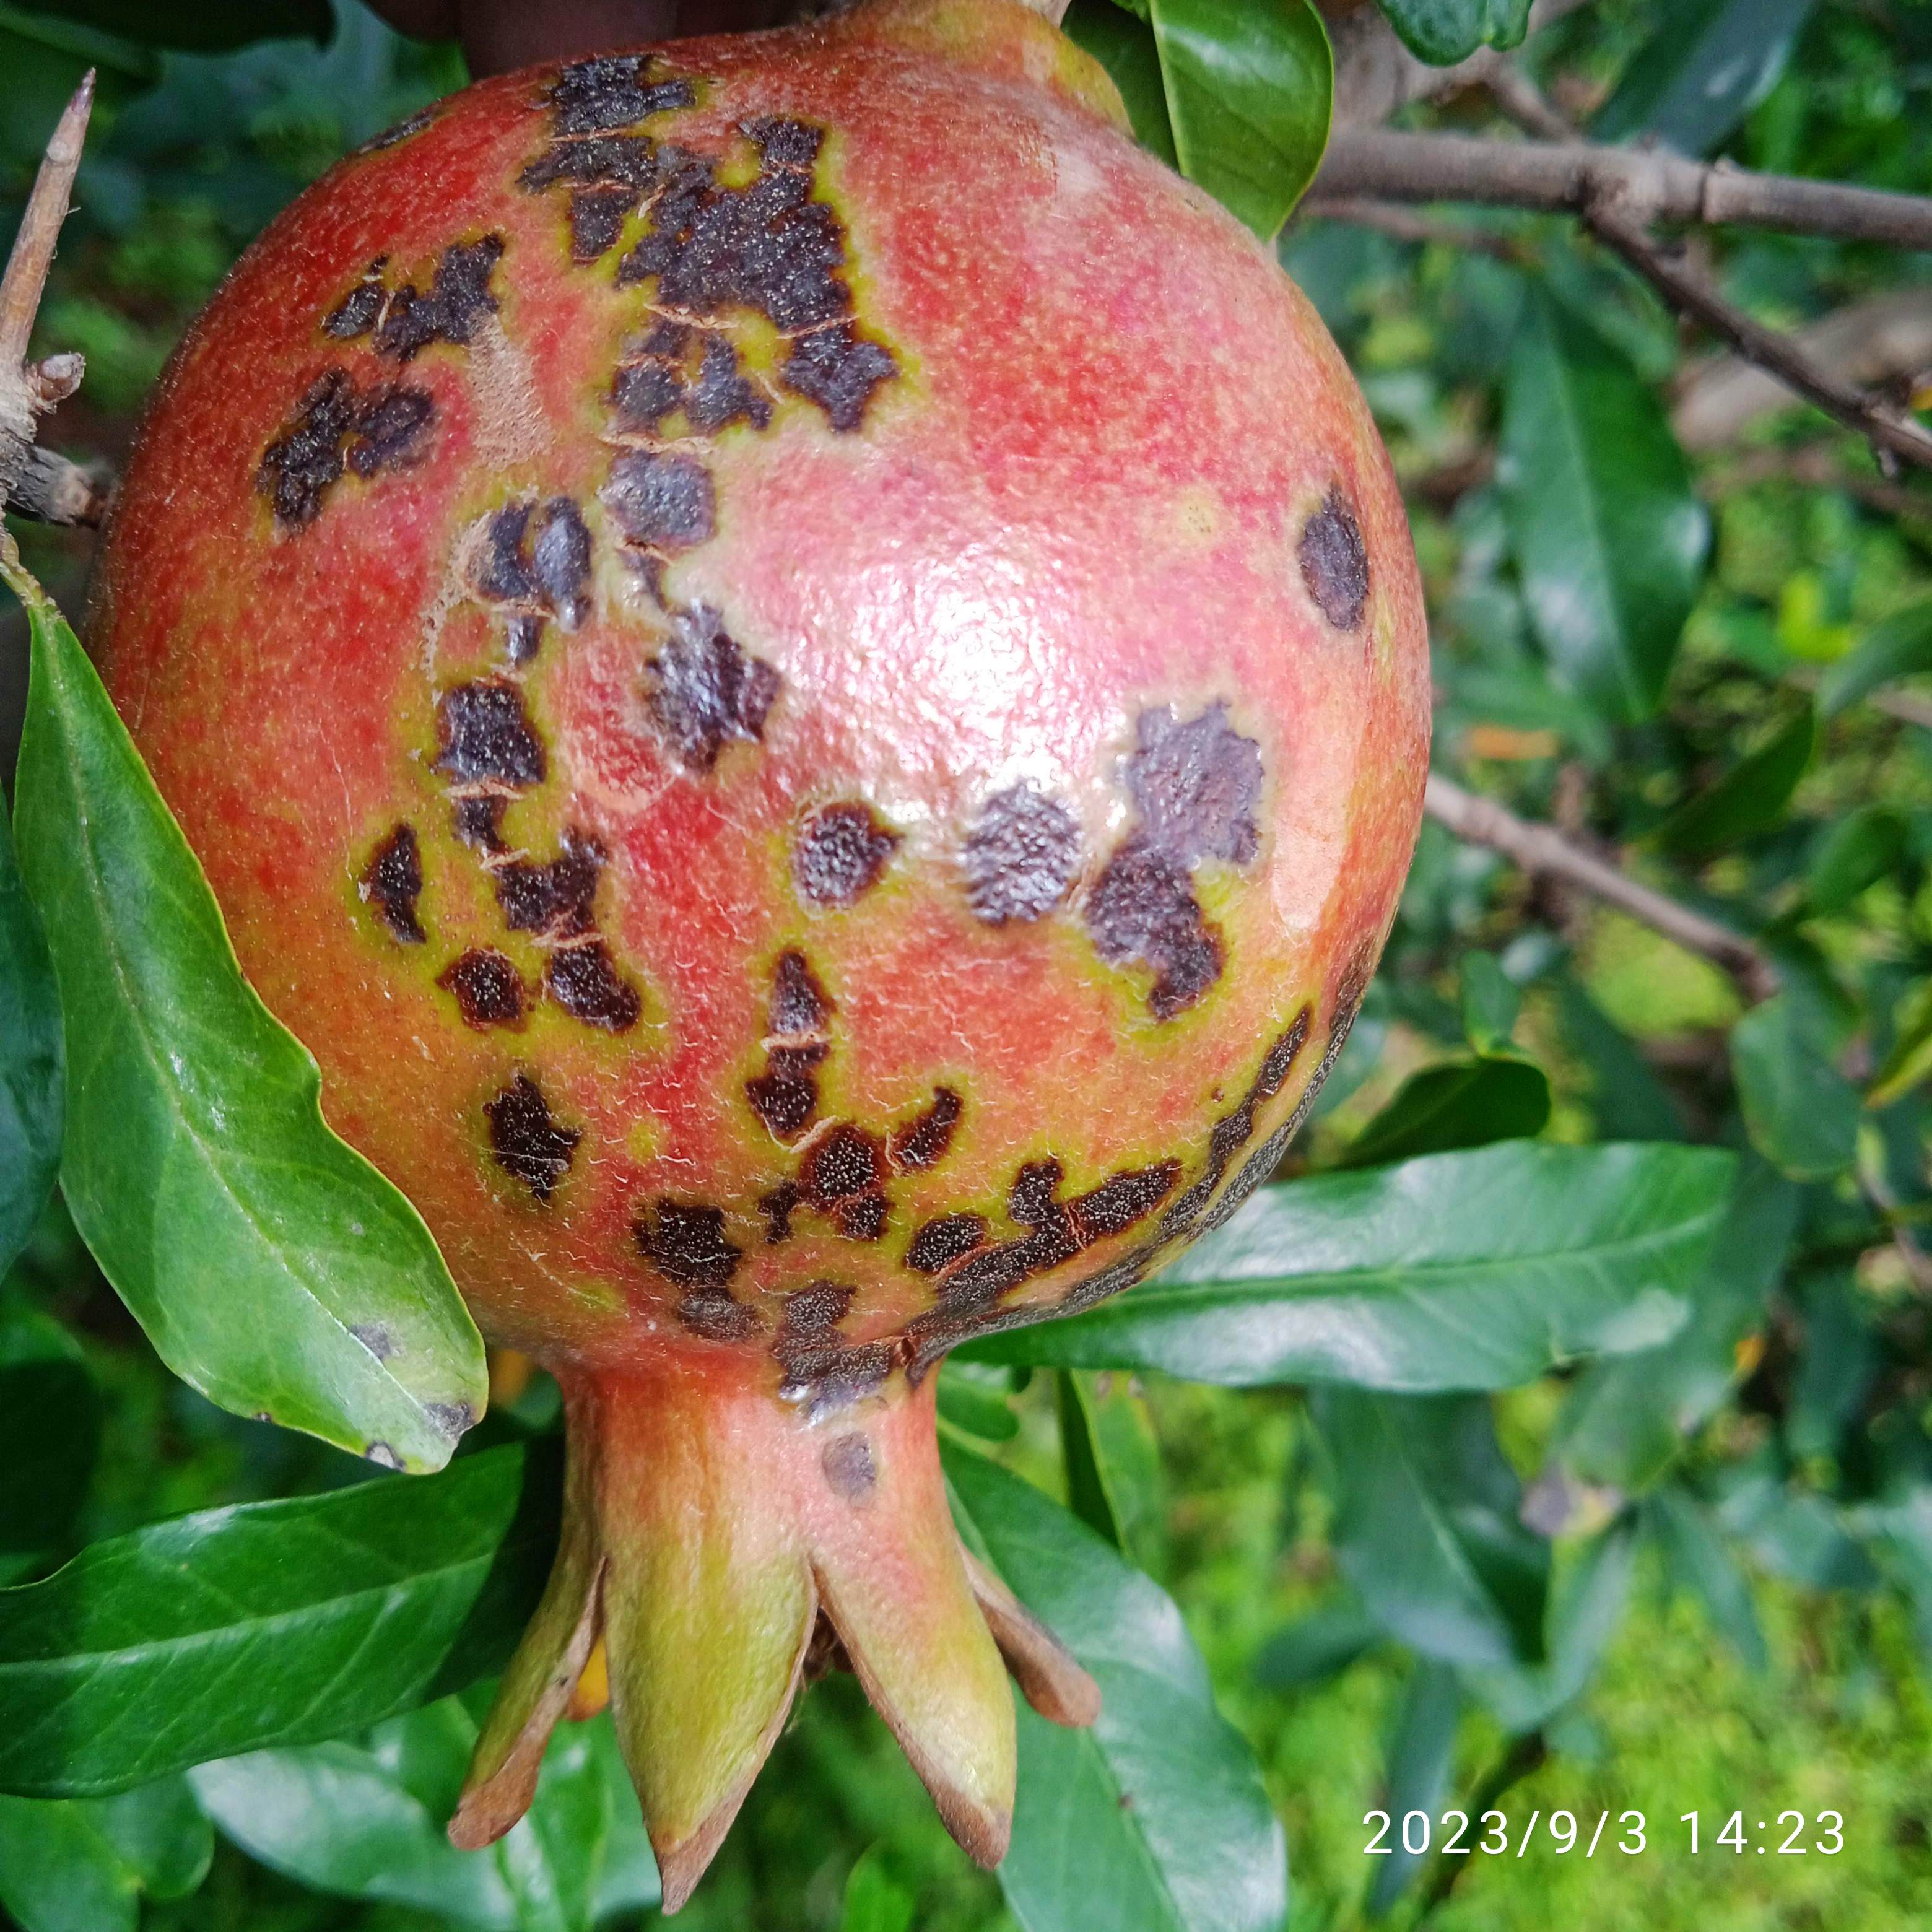
Label: Anthracnose